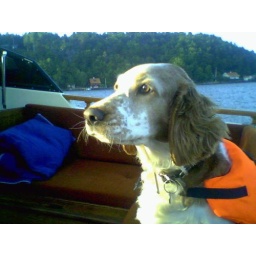
My sweet dog :D She is the cutest when she is jumping around with the orange west on. :D